The Land of Painted Caves

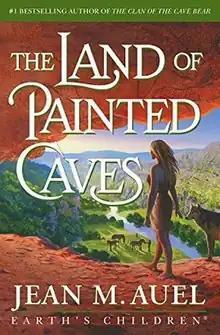
First edition (US)

The Land of Painted Caves is a historical fiction novel by Jean M. Auel published in March 2011. It is the sequel to "The Shelters of Stone" – published 9 years earlier – and is the sixth and final book in the Earth's Children series. It describes Ayla's life among the Zelandonii, and her training to become one of their spiritual leaders.